Hipparchus (dialogue)

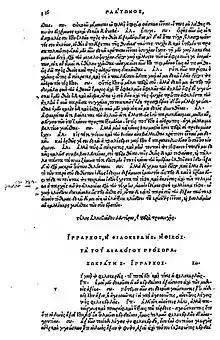
Hipparchus

In the dialogue, Socrates recounts the life of Hipparchus, a tyrant of 6th century Athens and son of the famous ruler Peisistratus. Hipparchus was known for his maxims, one of which was about fairness among friends, and thus there is second theme in the dialogue concerning intellectual honesty in dialectical discussion.